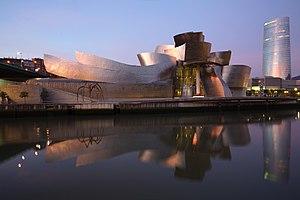
Musée Guggenheim au petit matin
L'Architecture moderne ou Mouvement moderne naît du passage progressif de la campagne à la ville dans un contexte de changements techniques, sociaux et culturels liés à la révolution industrielle. Les conséquences se font sentir dans la construction et l'urbanisme entre la fin du XVIIIᵉ siècle et le début du XIXᵉ siècle et plus précisément dans l'après guerre après Waterloo. Puis une ligne cohérente de pensée se produit pour la première fois en Angleterre avec William Morris en 1860 mais le point crucial du processus qui met la théorie et la pratique face à la réalité est atteint par Walter Gropius en 1919 quand il ouvre le Bauhaus de Weimar. C'est à ce moment que l'on peut parler au sens strict du terme de mouvement moderne.